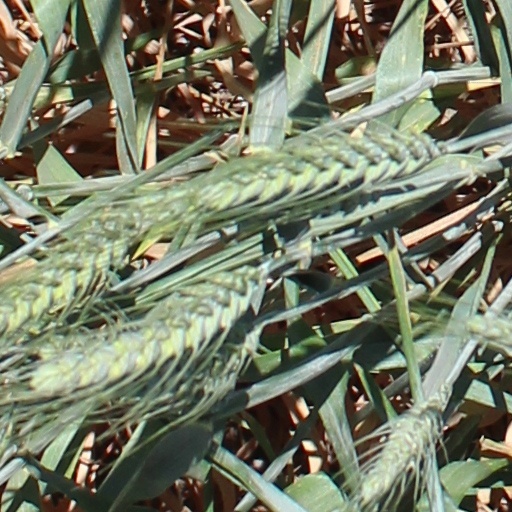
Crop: wheat